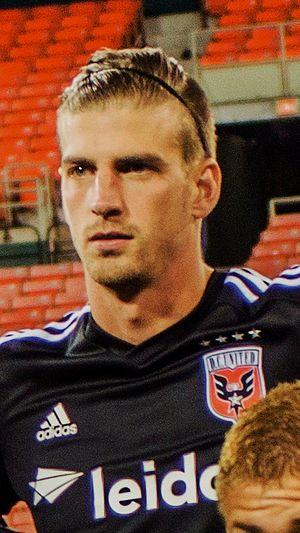
Conor Doyle est un joueur de soccer américain né le 13 octobre 1991 à McKinney au Texas. Il évolue au poste d'attaquant avec les Rapids du Colorado en MLS.